Hasan Arfa

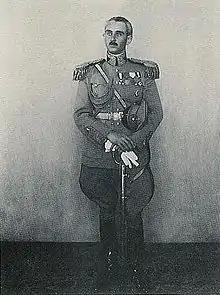
Hasan Arfa as pictured in 1944

Hasan Arfa (1895 in Tbilisi – 1983 in Monte Carlo; Persian: حسن ارفع) was an Iranian general and ambassador to the Pahlavi dynasty.